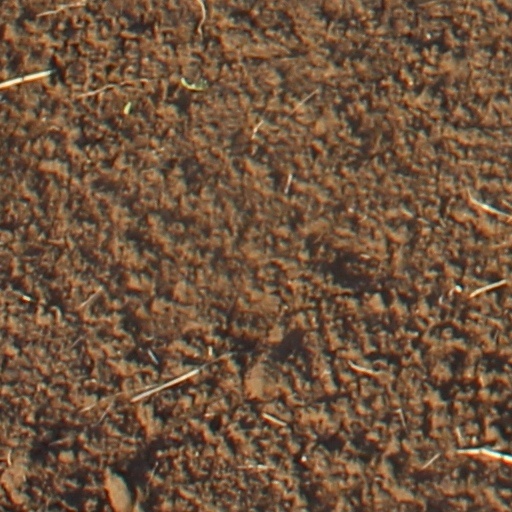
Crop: wheat